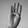
ASL letter: B